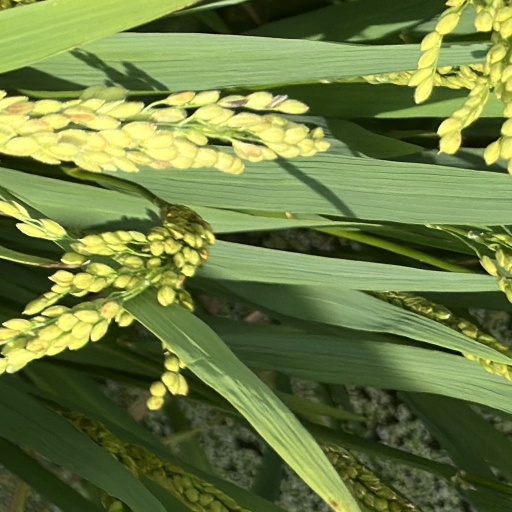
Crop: rice